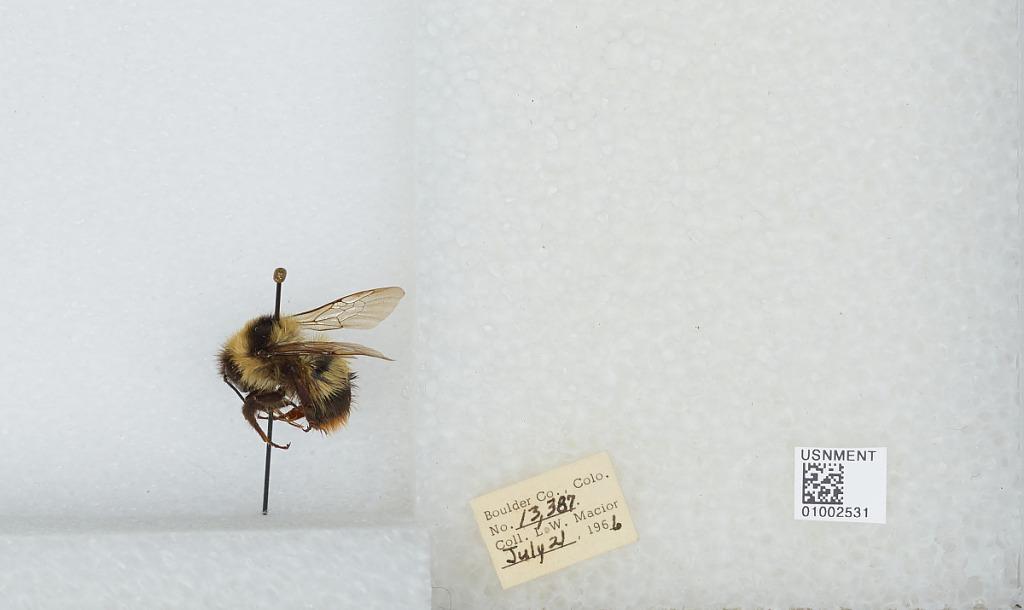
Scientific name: Bombus (Alpinobombus) balteatus Dahlbom
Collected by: L. Macior
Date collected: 1966-7-21
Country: United States
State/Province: Colorado
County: Boulder
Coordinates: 40.0275, -105.252